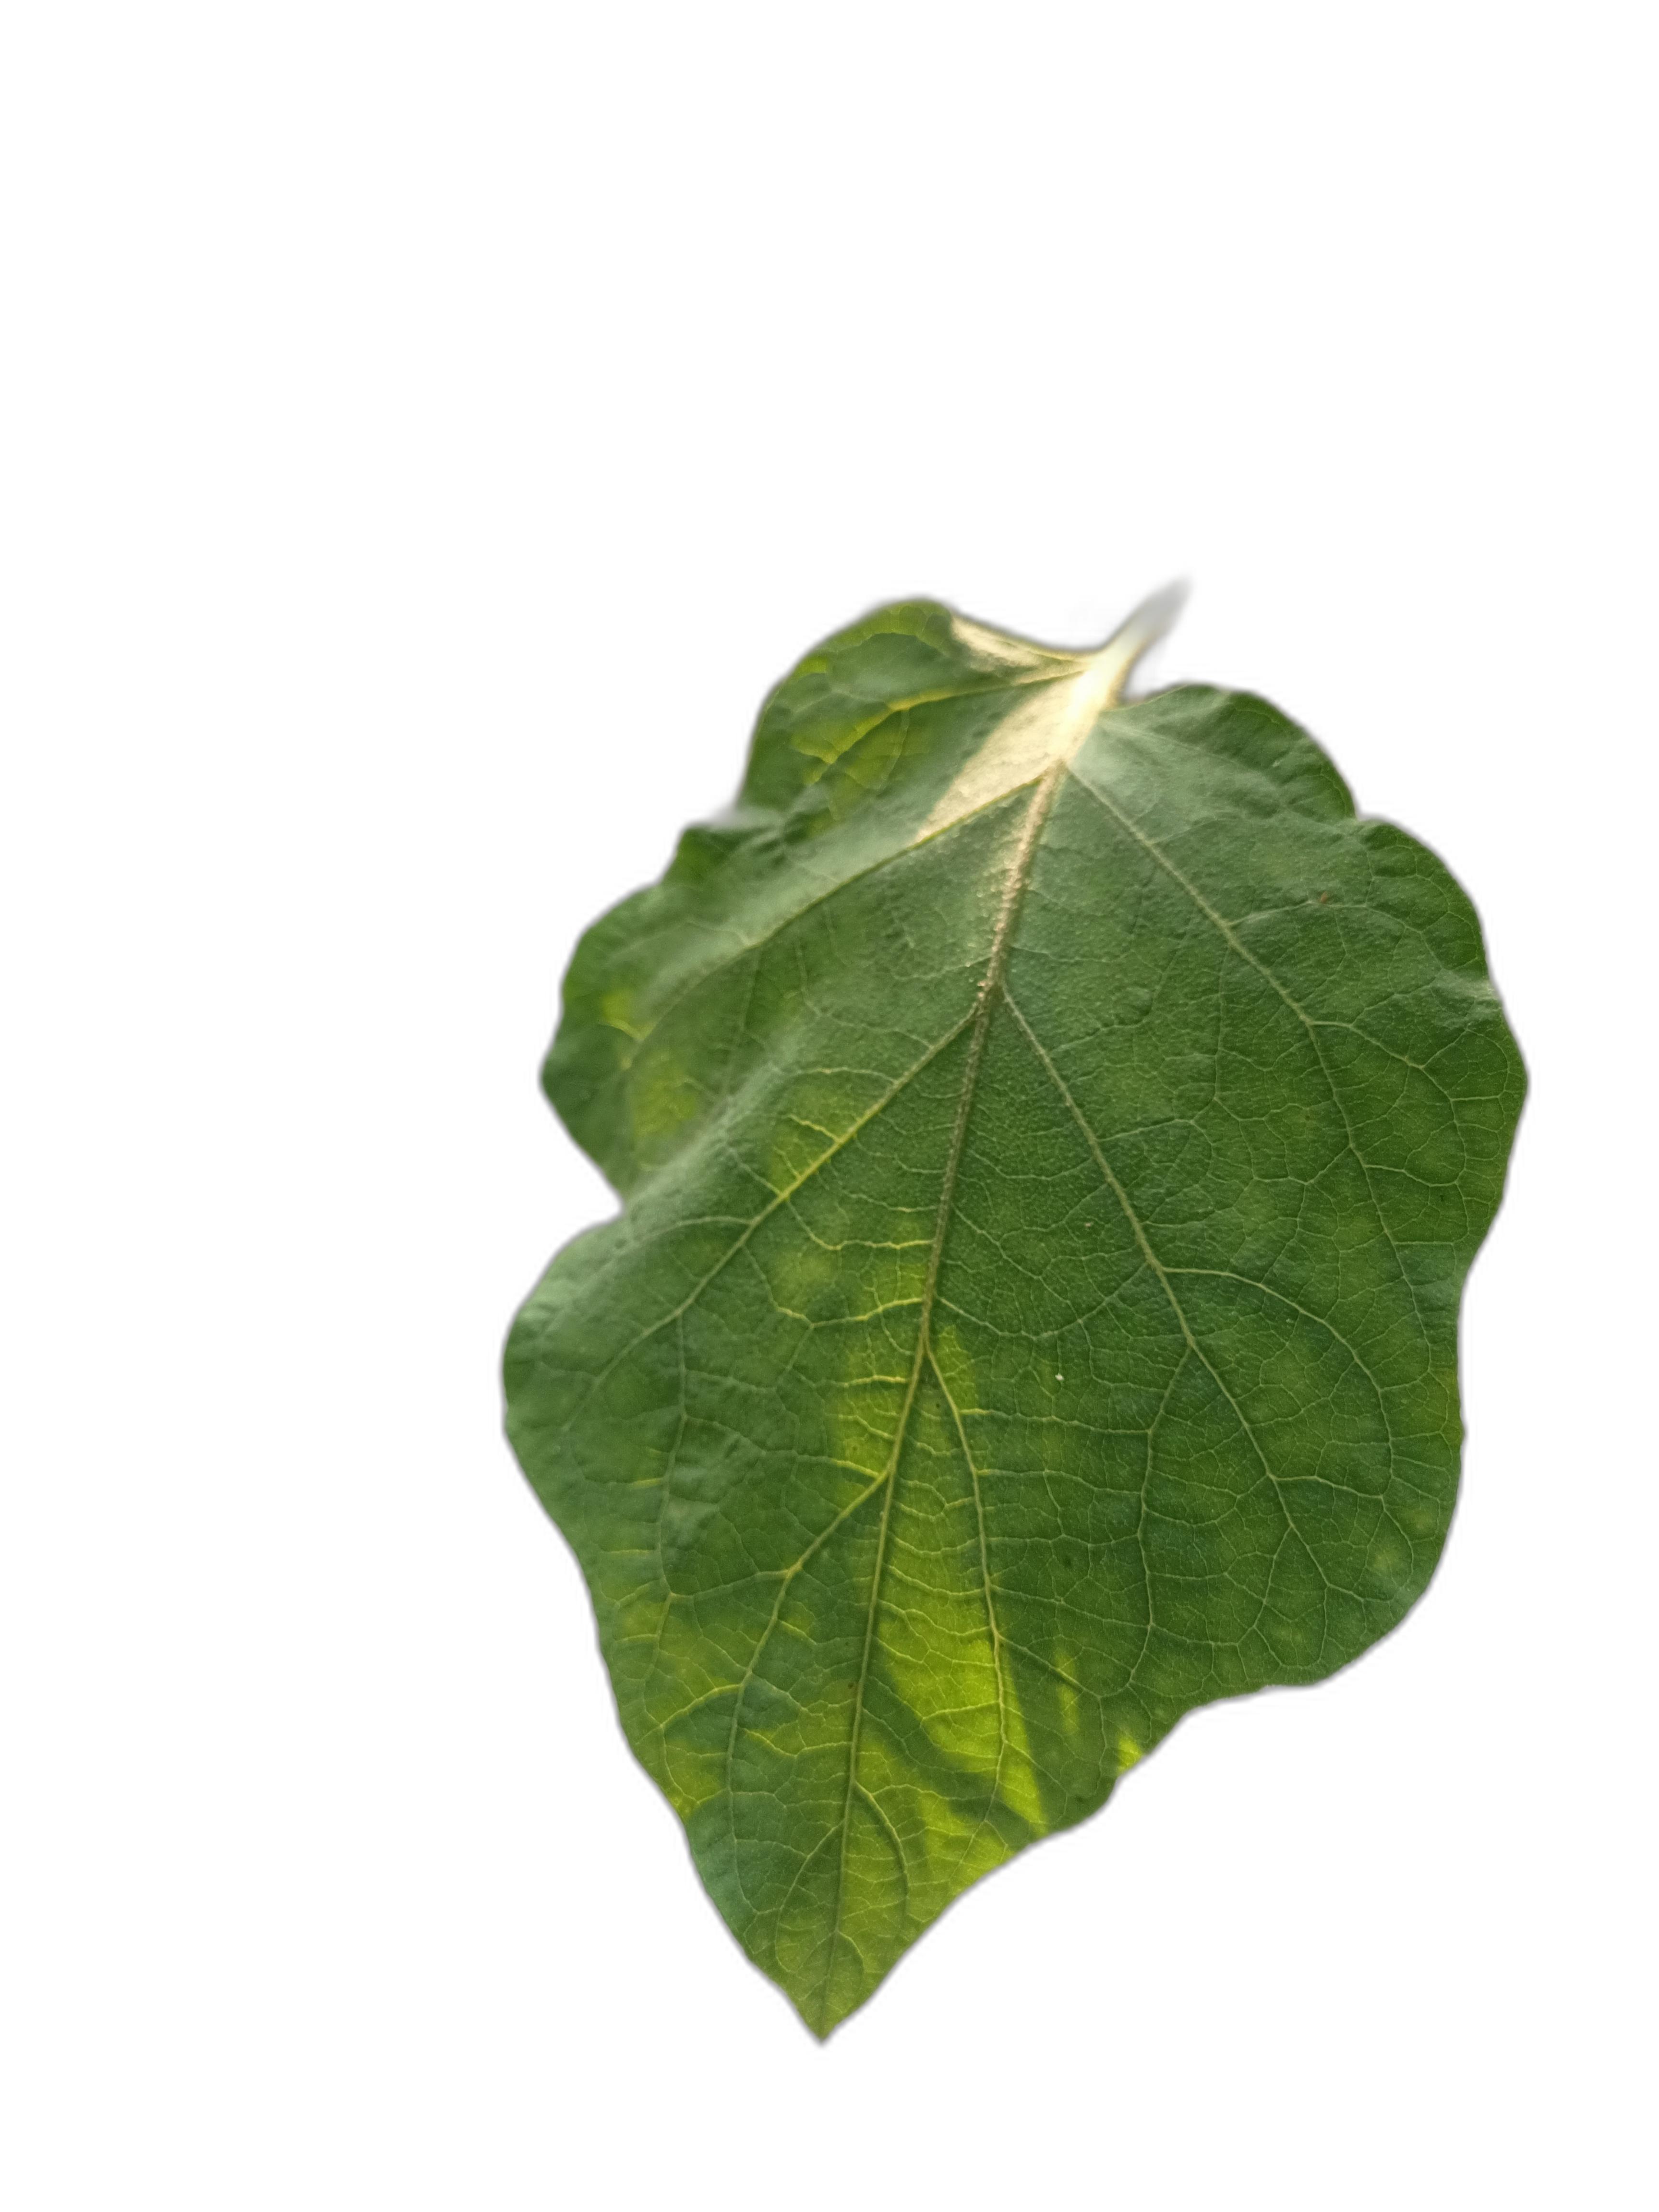
Label: Healthy Leaf